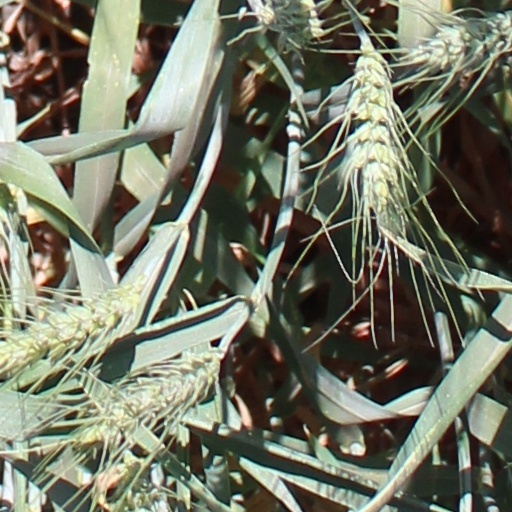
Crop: wheat